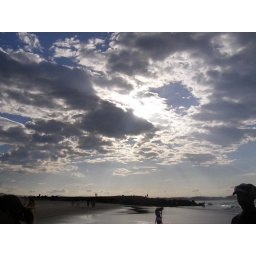
The sky above Coolangatta beach